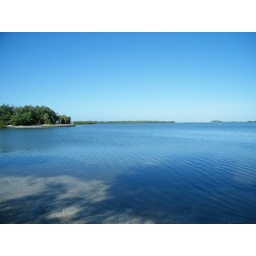
the glorious blue sky over Ft. DeSoto Park